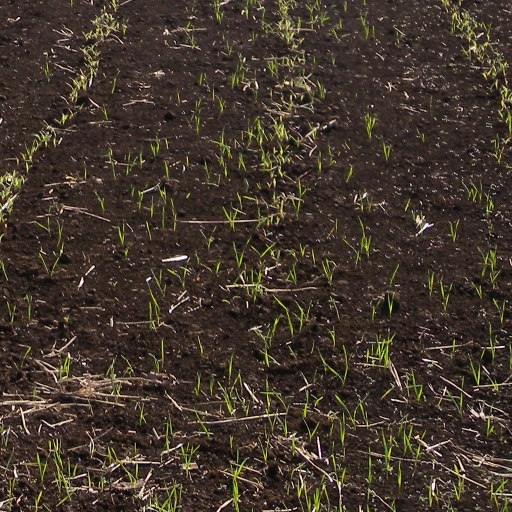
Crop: sorghum